The Young Man and the Swallow

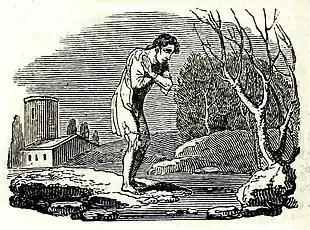
A woodcut from the 1814 edition of Samuel Croxall's "The Fables of Aesop"

The story appears only in Greek sources in ancient times and may have been invented to explain the proverb 'One swallow does not make a spring' (μία γὰρ χελιδὼν ἔαρ οὐ